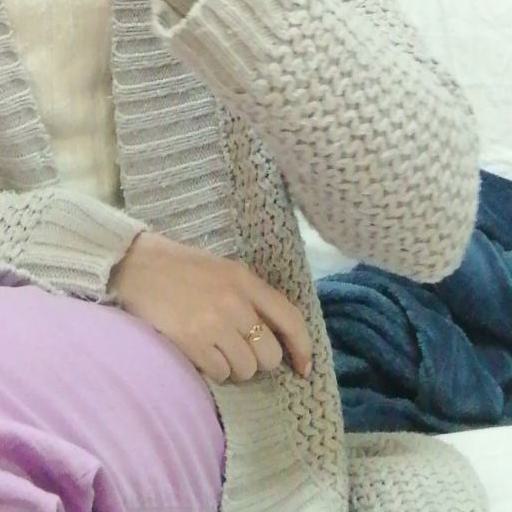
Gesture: no_gesture